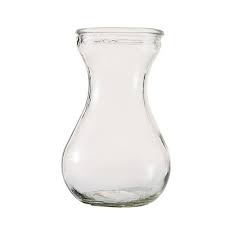
Label: glass